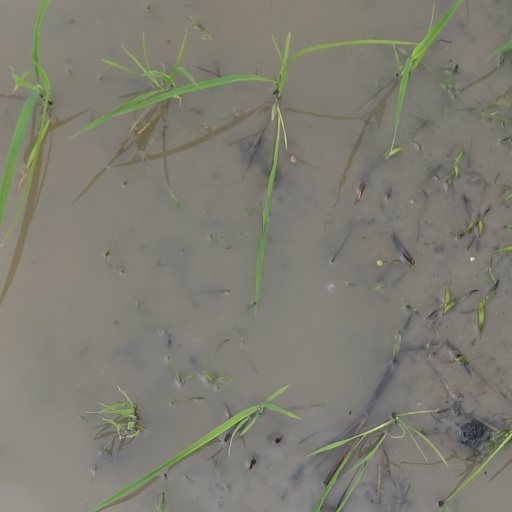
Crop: rice